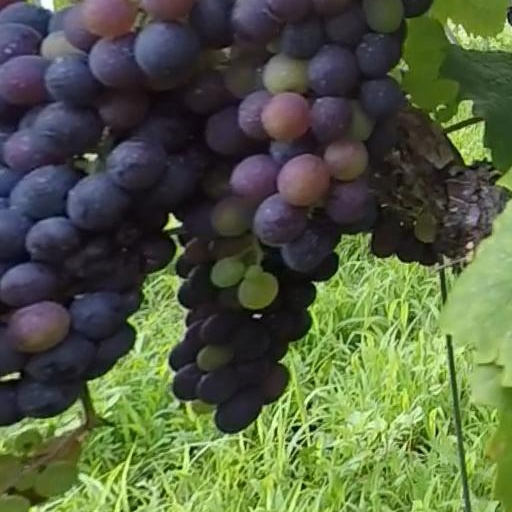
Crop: grape